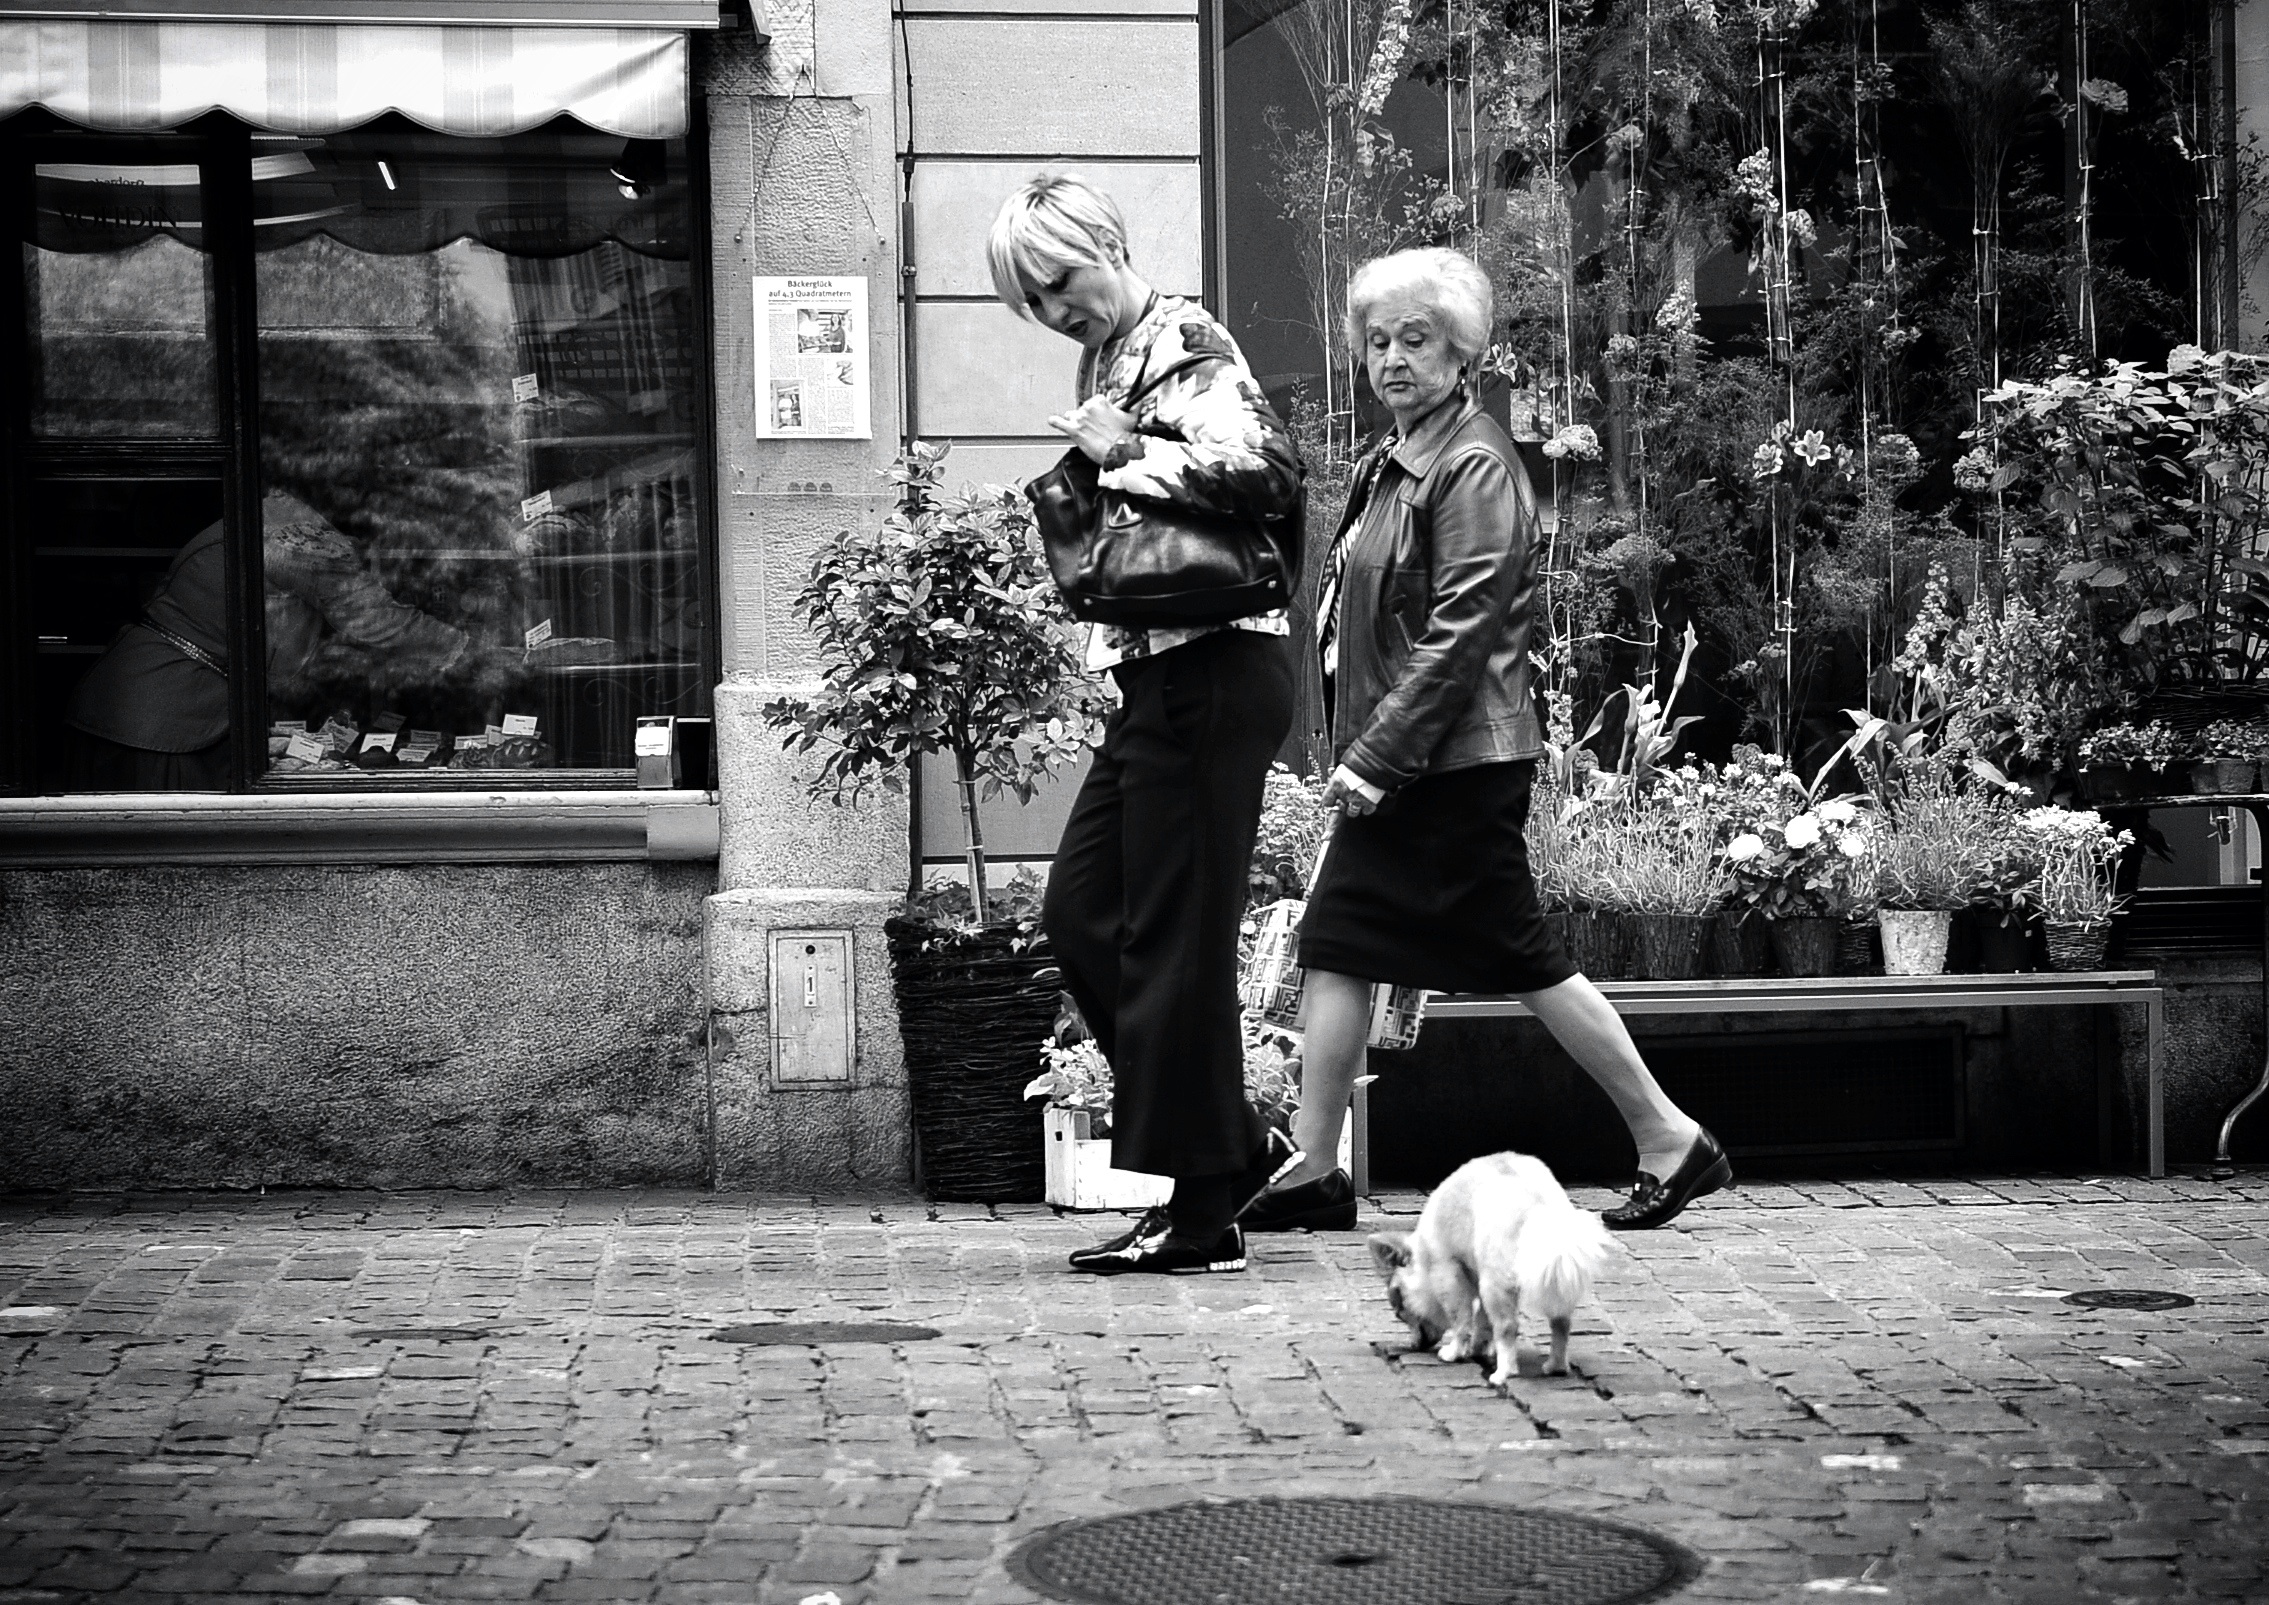
black and white, people, road, white, street, photography, city, spring, sitting, nikon, black, monochrome, lady, streetphotography, flickr, bw, candid, infrastructure, photograph, streetart, ch, schweiz, switzerland, strasse, schwarzweiss, zri, zurich, blancoynegro, schwarzweis, snapseed, streetscene, personen, passanten, streetpix, thomas8047, onthestreets, iamnikon, d300s, blackandwithe, streetphotographer, zrigrafien, streetartstreetlife, 175528, altstadt, niederdorf, doggy, monochrome photography, film noir, human positions